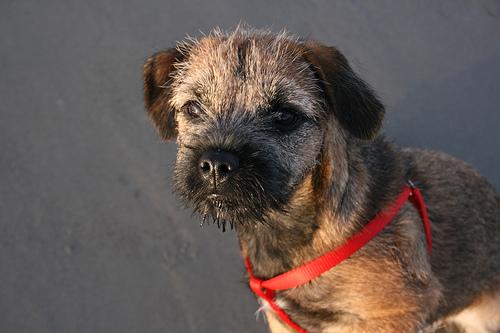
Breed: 206-n000007-Border_terrier